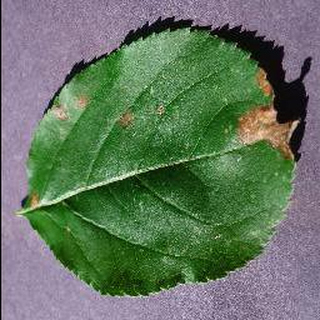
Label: apple_black_rot